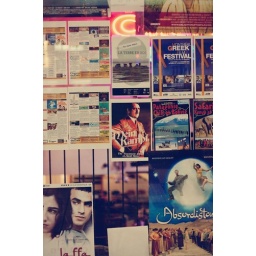
Movie posters on a glass wall at a cinema near our place. Cinema du Parc, Montreal